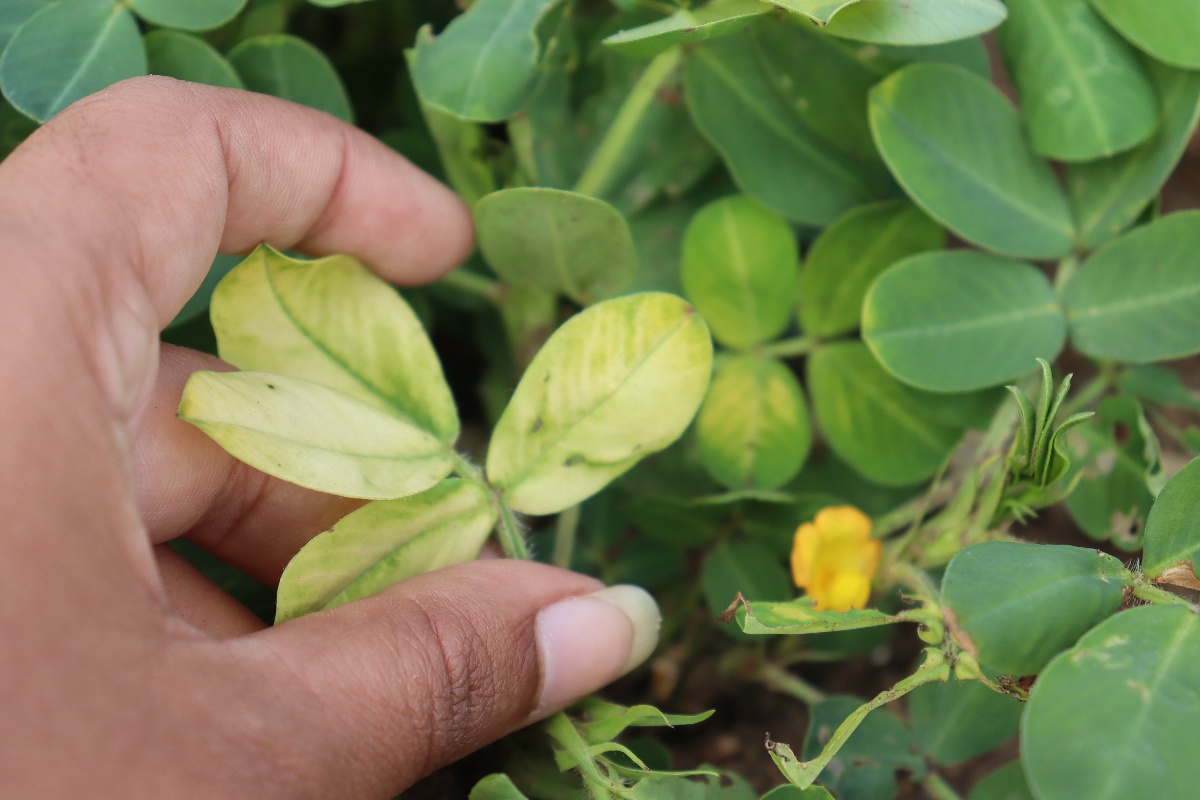
Label: nutrition deficiency